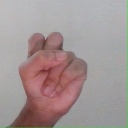
अक्षर: स